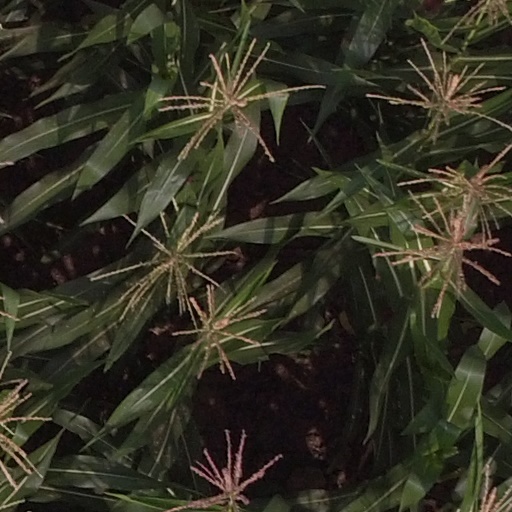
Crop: maize; corn